Cardiac contractility modulation

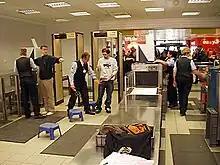
Metal detectors used for security screening

Similarly to patients with other electrical stimulation devices, patients with a cardiac contractility modulation device must follow certain precautions arising from the device implantation and its function.